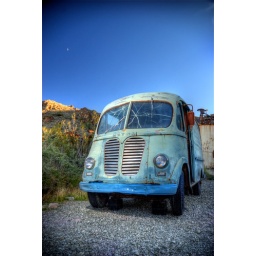
An old blue classic and vintage work truck in the rural Nevada desert near Techatticup Mine at sunset.